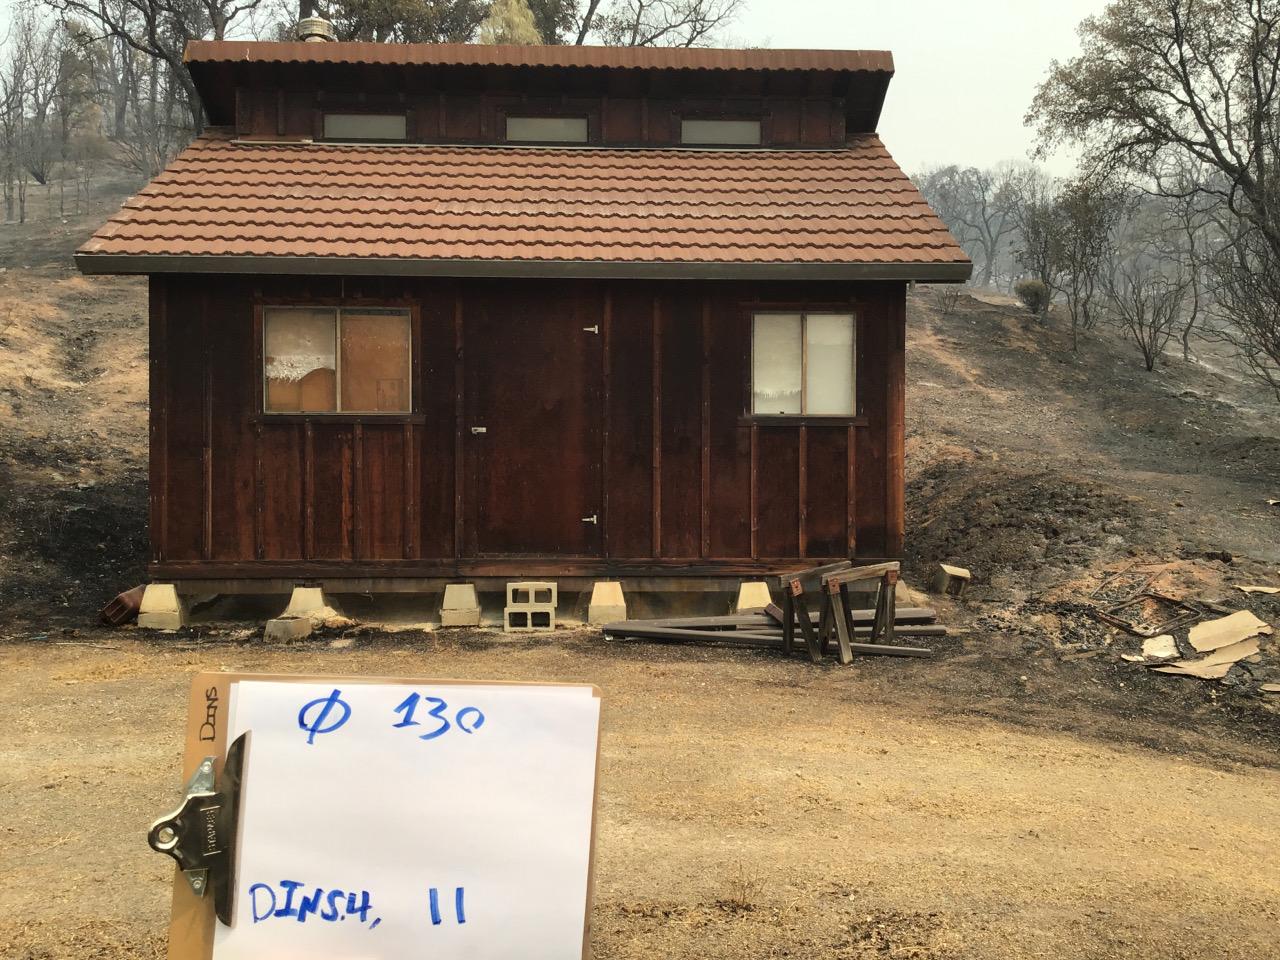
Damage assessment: affected